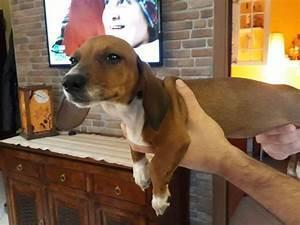
dog